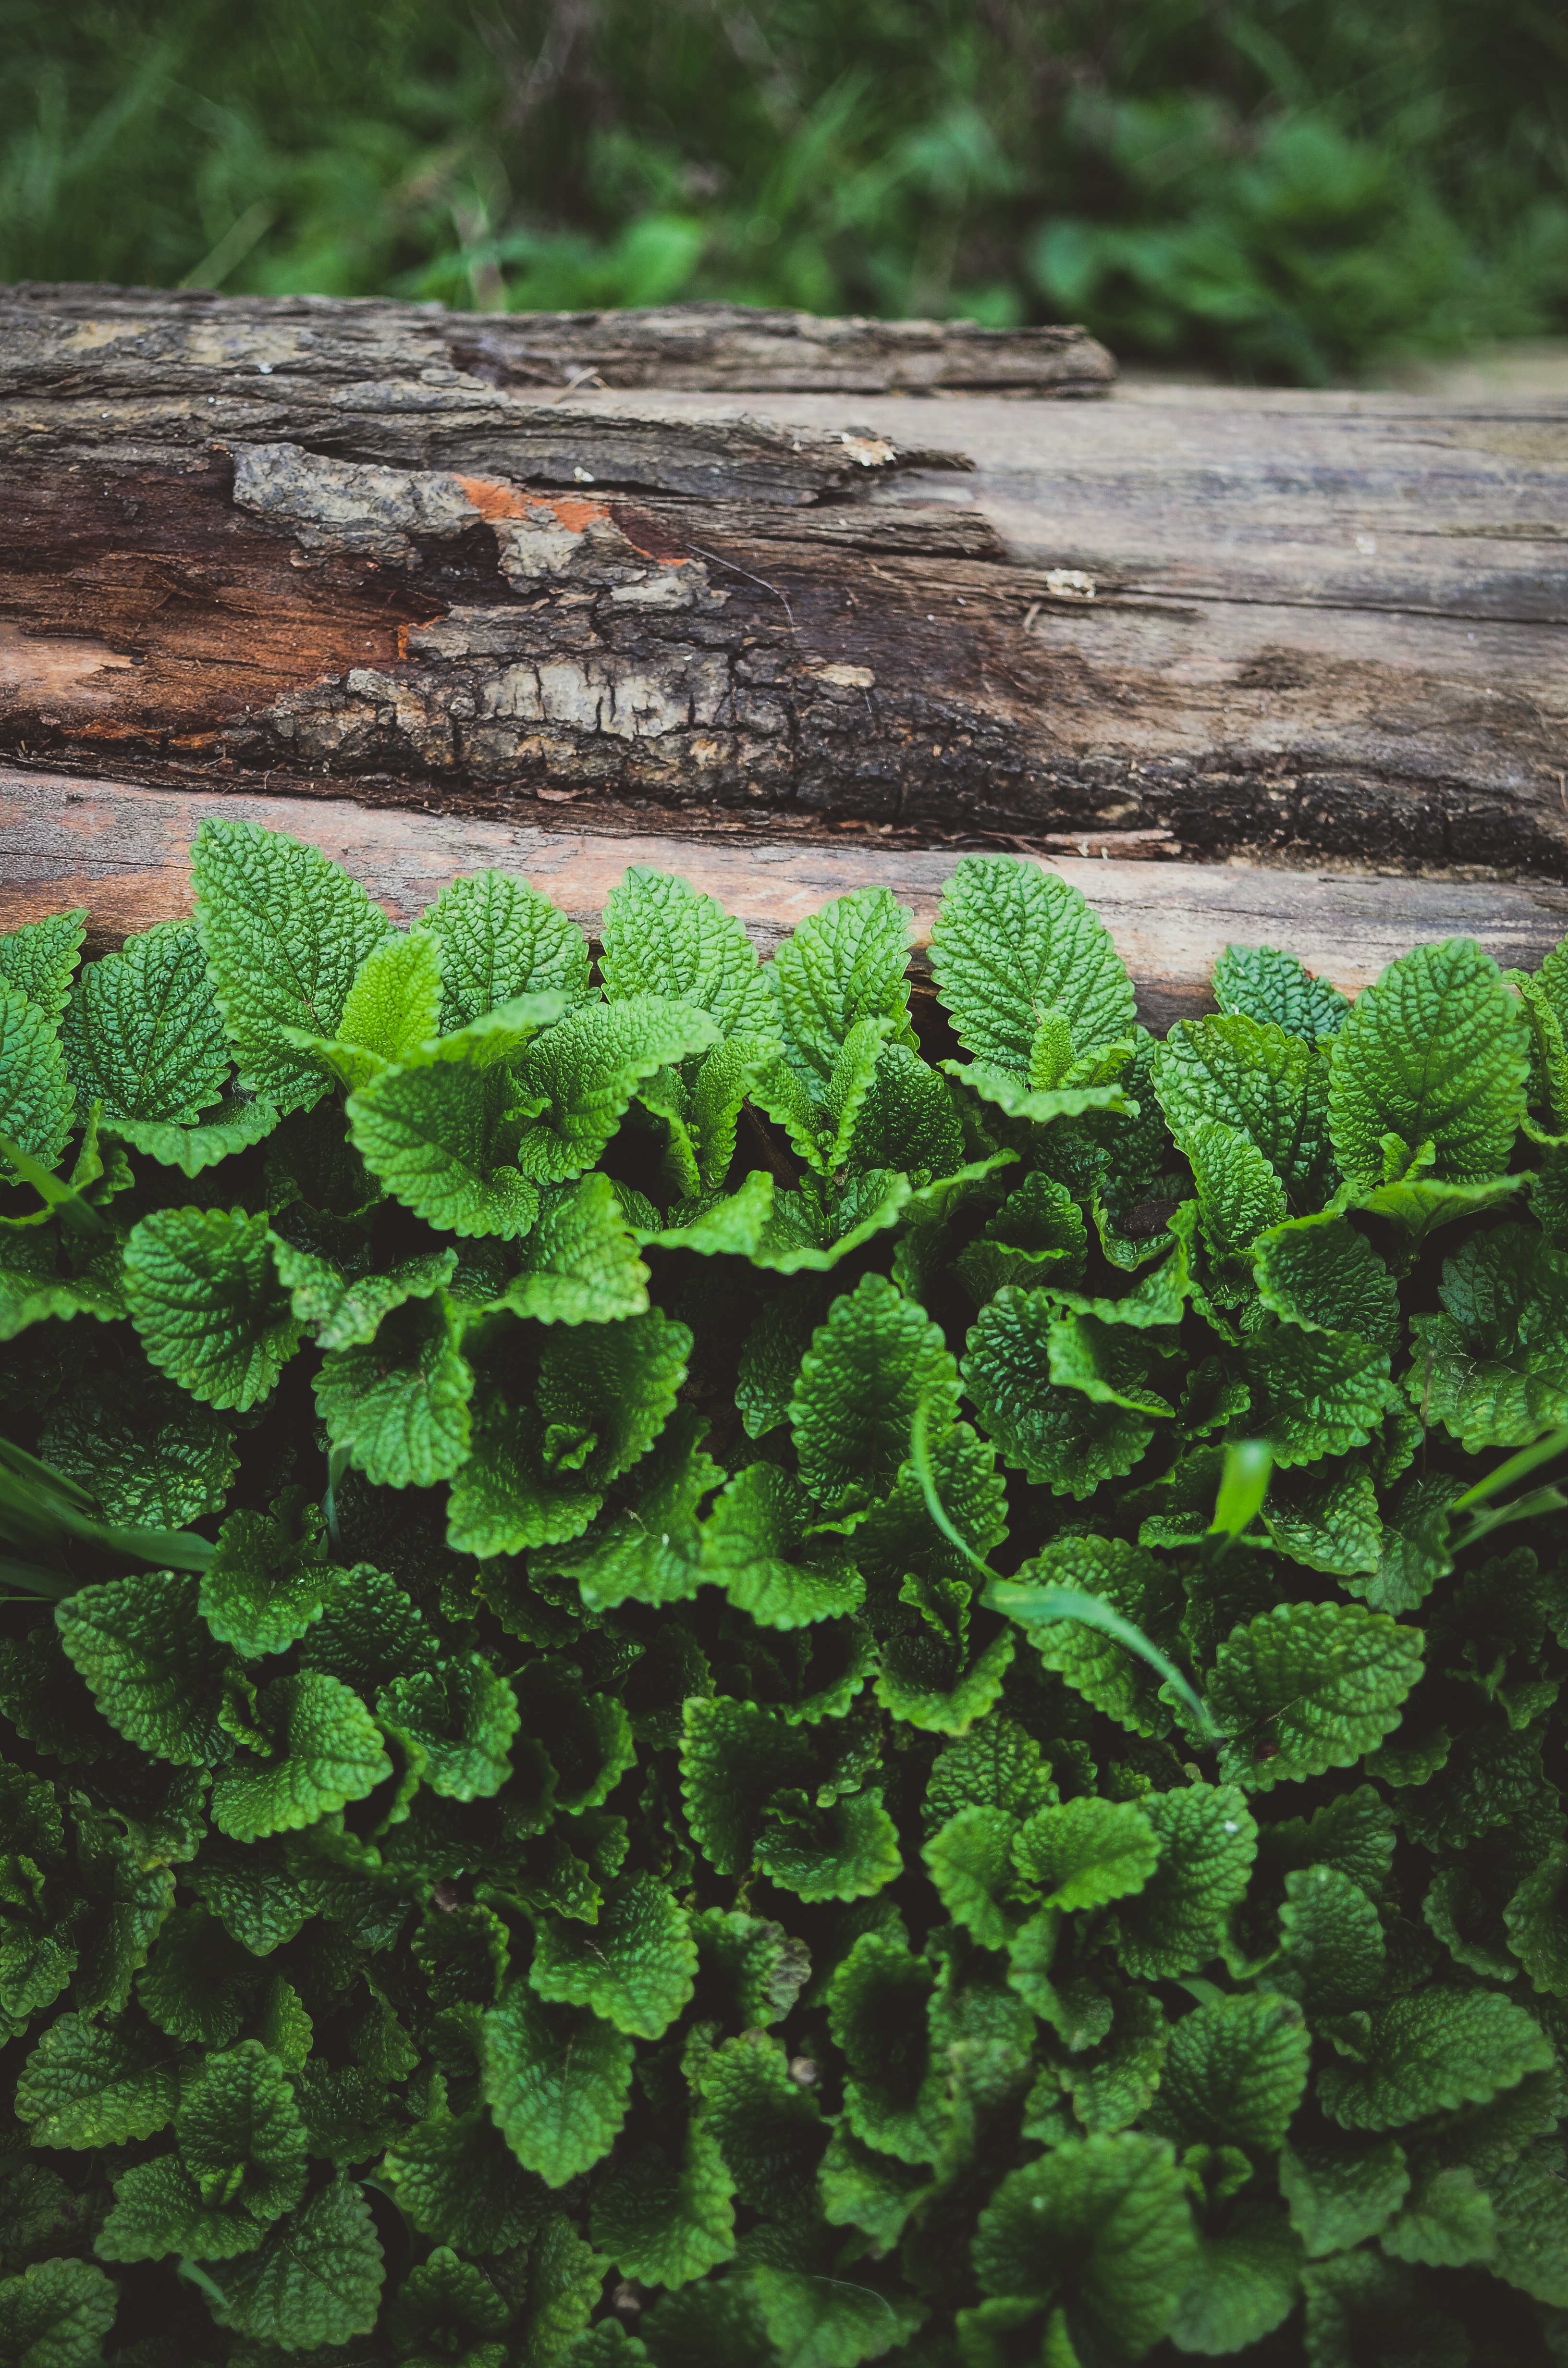
nature, plant, leaf, flower, food, green, herb, produce, vegetable, soil, botany, garden, flora, fern, annual plant, land plant, ferns and horsetails